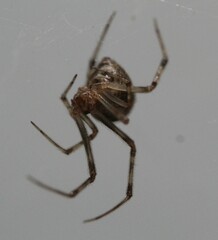
Species: Parasteatoda_tepidariorum